Stanislav Redens

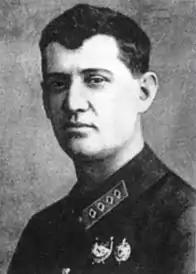
Redens in 1931

Stanislav Frantsevich Redens (17 May 1892 – 12 February 1940) was a Soviet NKVD official, one of those responsible for conducting mass repressions under Joseph Stalin. Redens was executed in 1940 after his arrest at the conclusion of the Great Purge in 1938.